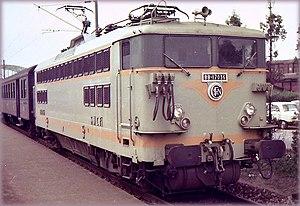
La BB 17036 a très tôt adopté la livrée béton pour s'harmoniser avec les voitures de banlieue VB2N. Cette livrée cohabitait avec celle de rames Talbot (photo) , des rames inox RIB, et des voitures Etat, outre les wagons Fret et certains express..
On appelle livrée la décoration extérieure d'un matériel roulant ferroviaire. Au cours de son histoire, depuis 1938, la Société nationale des chemins de fer français a utilisé de nombreuses livrées liées aux modes et aux changements de matériels. Certaines sont des essais sans lendemain sur quelques machines, d'autres sont de véritables marqueurs de l'identité de l'entreprise, par exemple la livrée « béton ».